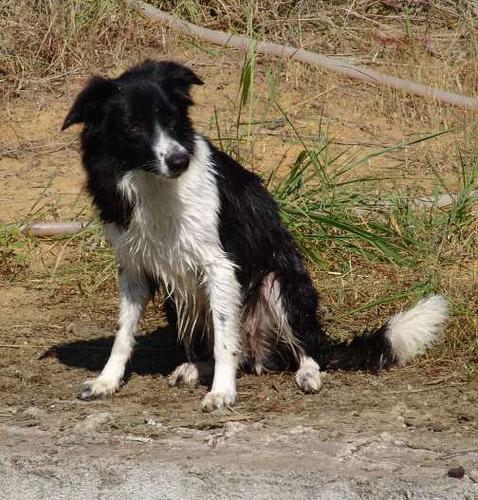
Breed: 2594-n000109-Border_collie